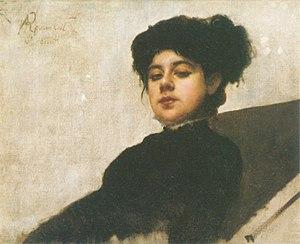
L'Inconnue est un tableau du peintre russe Ivan Kramskoï réalisé en 1883. Cette huile sur toile est le portrait d'une femme dans une calèche. C'est une des peintures russes les plus renommées. Le modèle est inconnu. Le portrait a fait l'objet d'une controverse aujourd'hui oubliée parce que des critiques ont pensé qu'il représentait une prostituée. D'autres commentaires indiquent qu'il a été inspiré par l'héroïne de Léon Tolstoï, Anna Karenine.